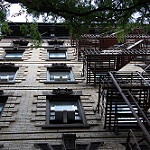
Scene: Outdoor